Gertrude Hoffmann (actress)

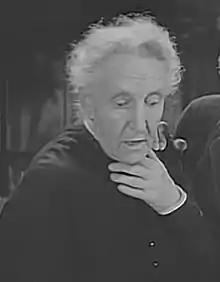
Hoffmann in "The Ape" (1940)

Gertrude W. Hoffmann (born Eliza Gertrude Wesselhoeft; May 17, 1871 – February 13, 1968) was a German-born American character actress who began her Hollywood career in her sixties.